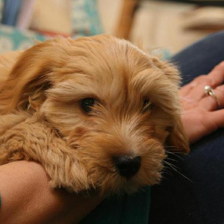
Label: animals